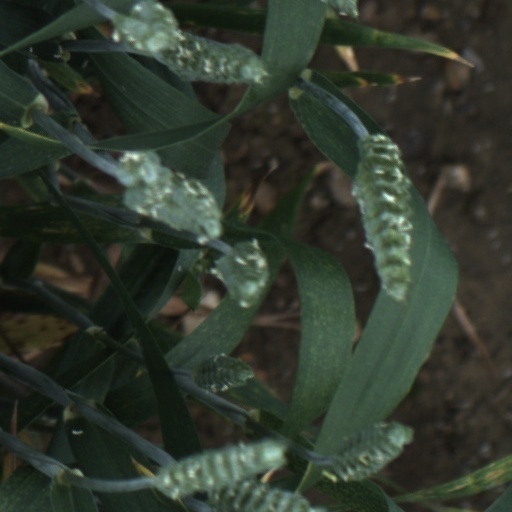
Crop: wheat